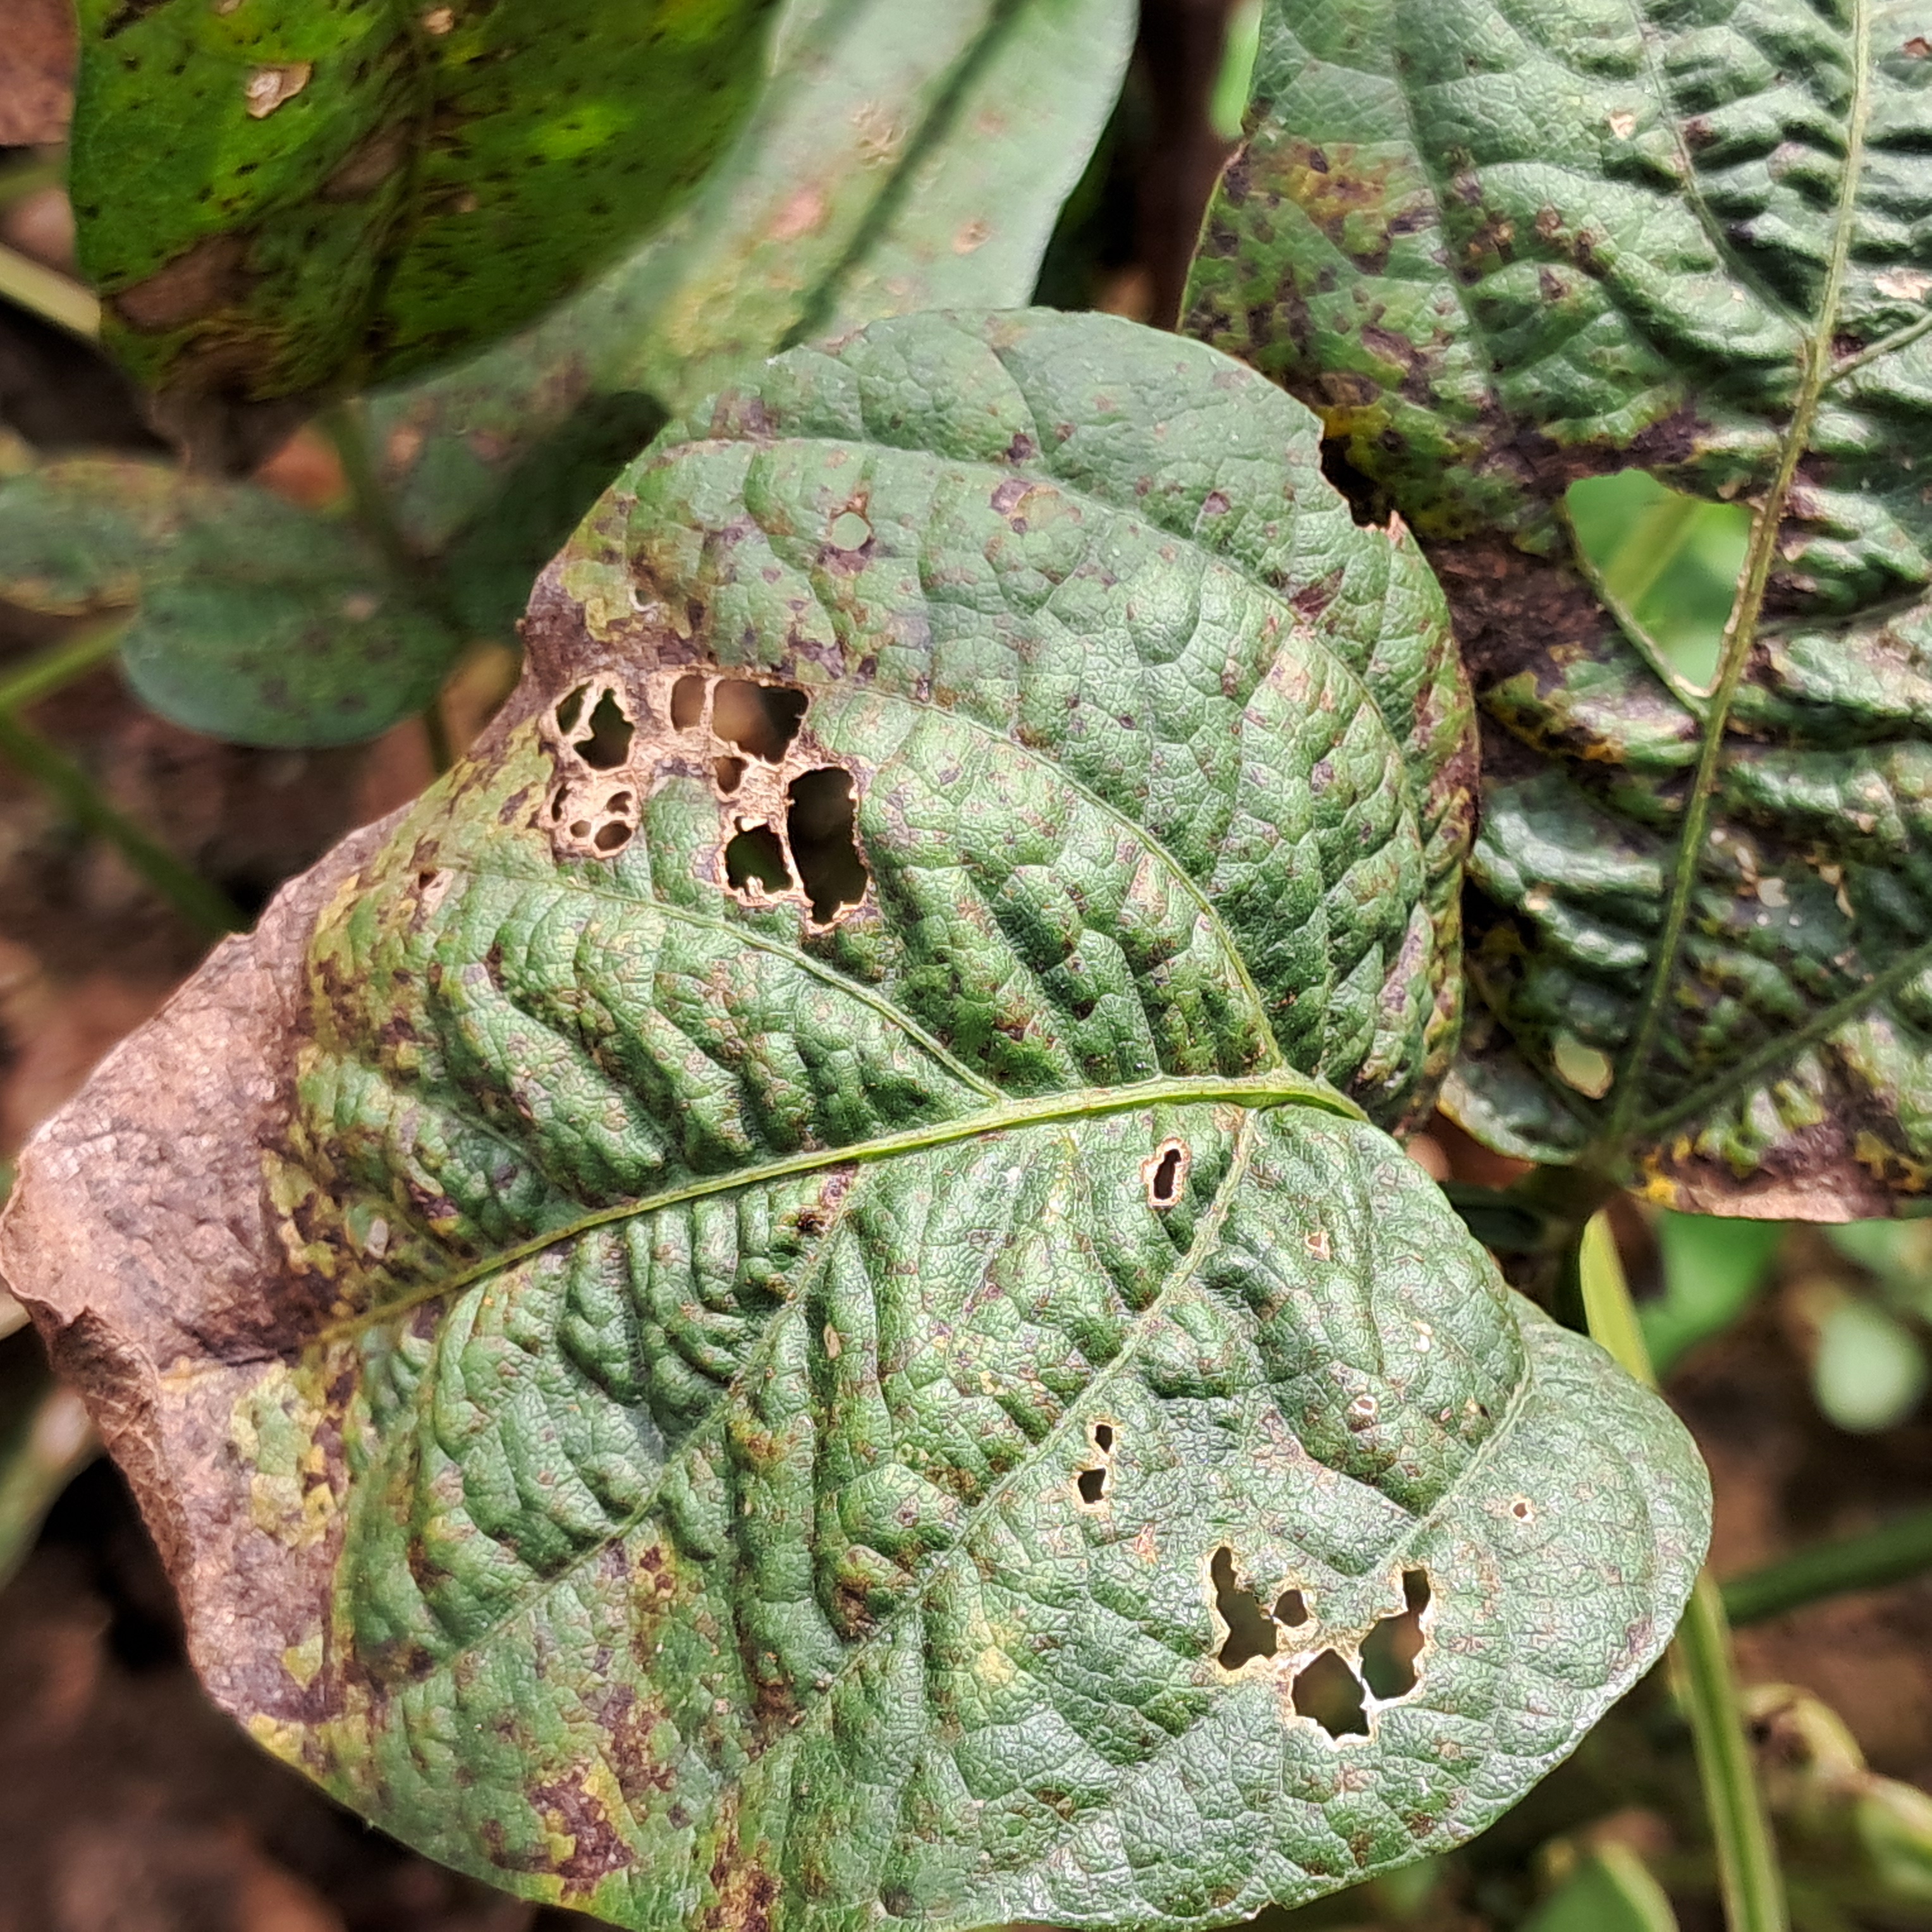
Label: Rust